Harold Brodkey

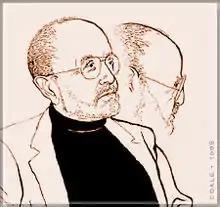
Harold Brodkey, by Howard Coale for "The New Yorker", 1995

Harold Brodkey (October 25, 1930 – January 26, 1996), born Aaron Roy Weintraub, was an American short-story writer and novelist.